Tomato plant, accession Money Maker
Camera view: horizontal (90 deg, fisheye); turntable rotation: 330 degrees
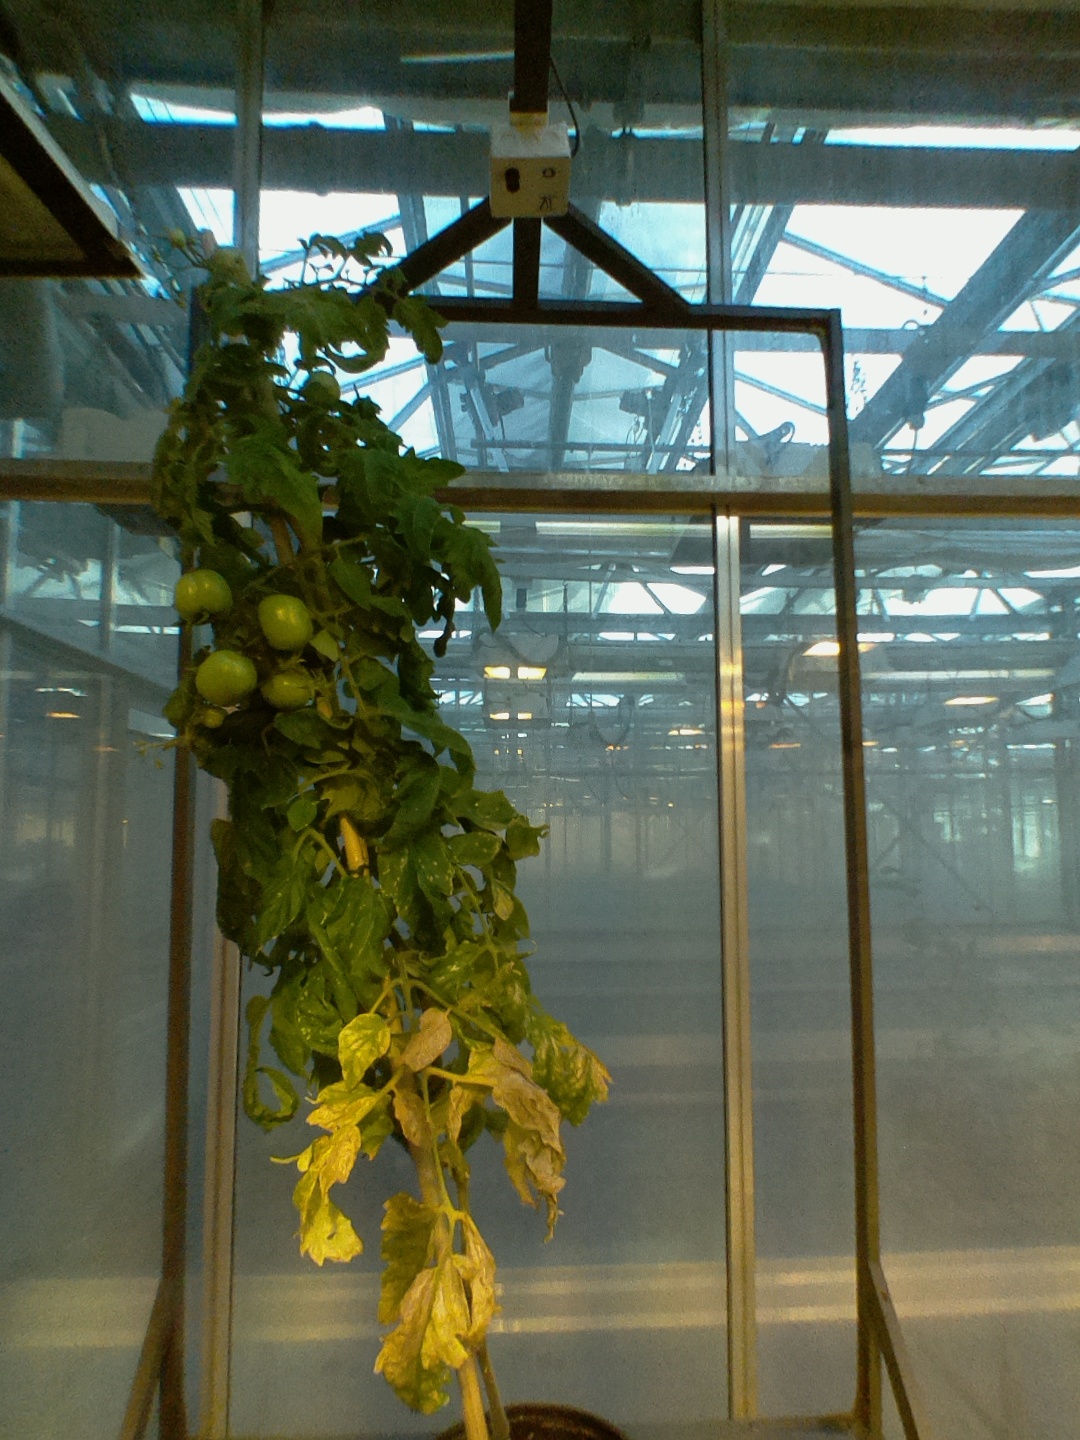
BBCH growth stage 78: 80% -90% of final fruit size